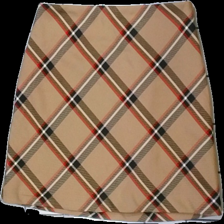
View: front
Type: Skirt
Category: Ladies
Brand: H&M
Colors: Brown, Black, Red, Multicolor
Material: 78% polyester 22% cotton
Pattern: Checkered print
Cut: Regular
Size: 40
Season: All
Damage location: top left
Damage 2 location: top right
Damage 3 location: bottom left
Price range: 50-100
Recommended usage: Reuse
Description: rutig kjol